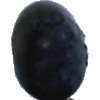
Label: blueberry